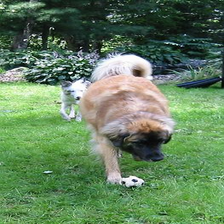
Species: dog
Breed: leonberger